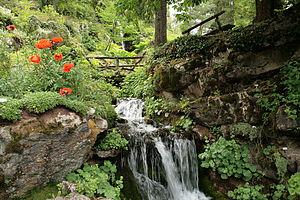
Cascade du Jardin botanique alpin 'La Jaÿsinia' de Samoëns (France).
Cette page recense les jardins de France bénéficiant du label « jardin remarquable ».